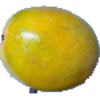
Label: maracuja